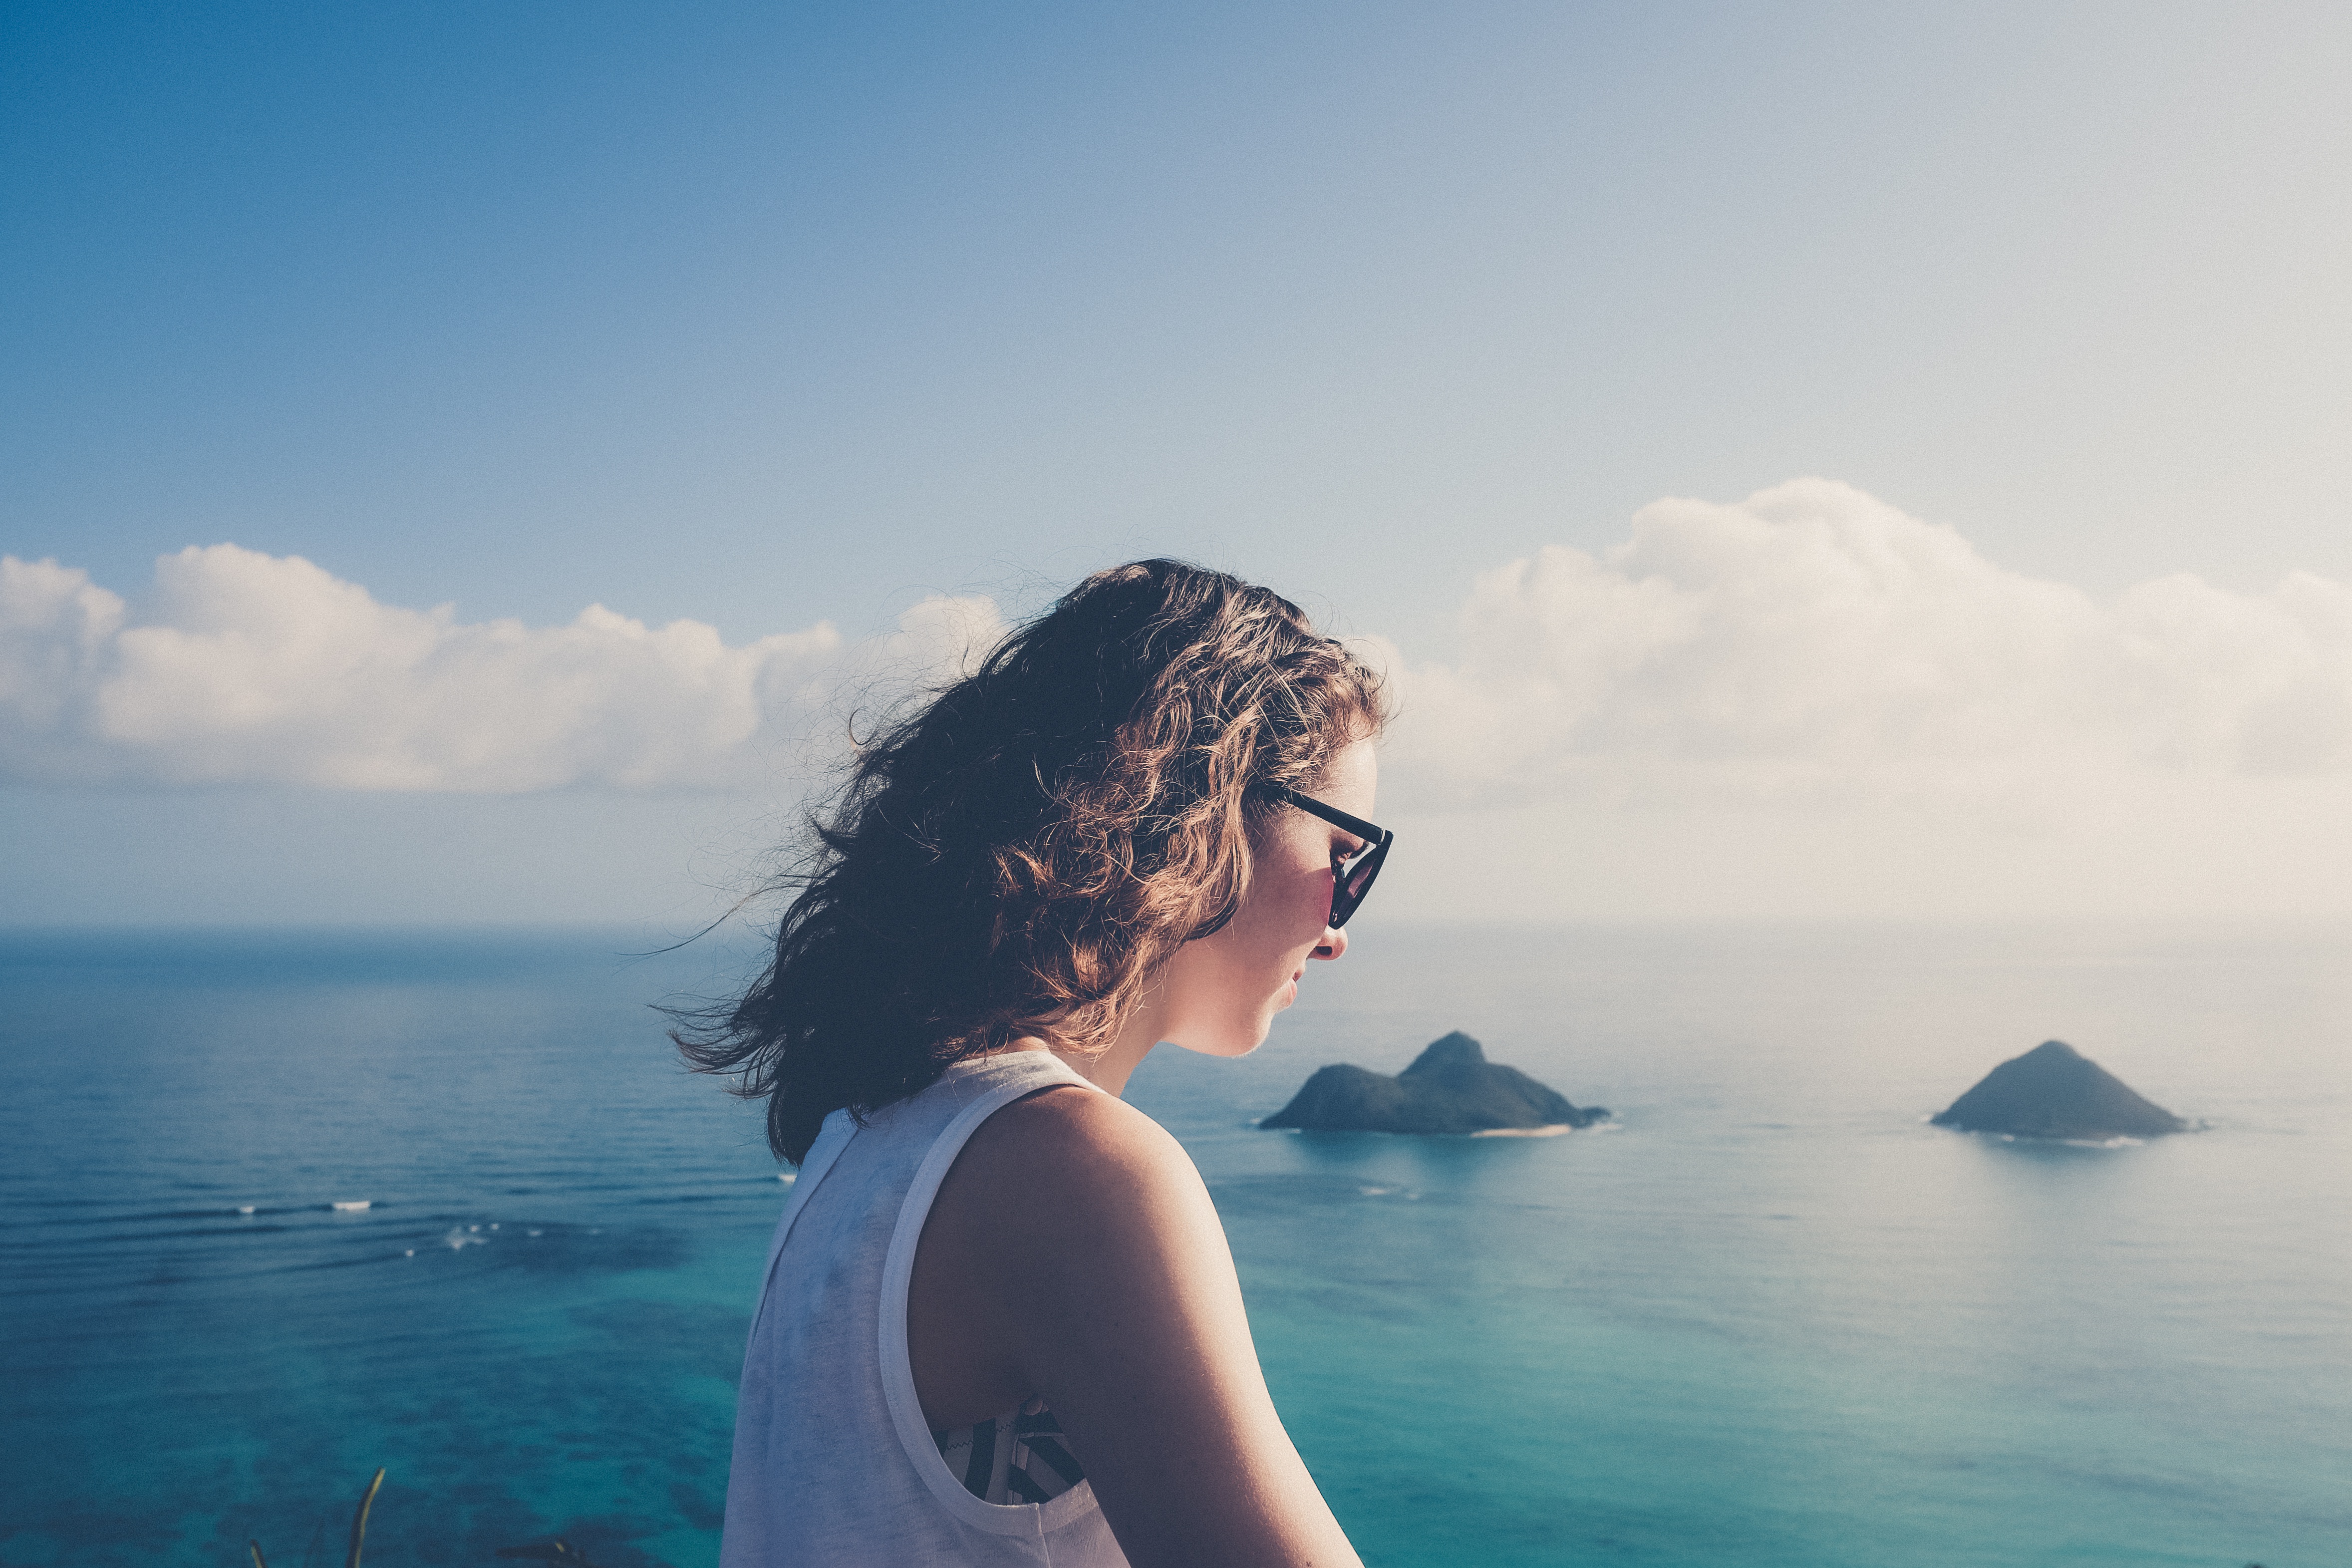
beach, sea, coast, ocean, horizon, cloud, sky, sunlight, morning, wave, vacation, reflection, bay, island, blue, cape